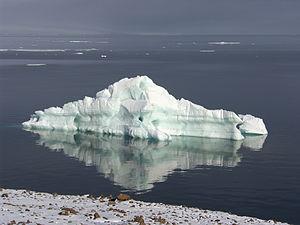
L'île Heiss est une île de la terre François-Joseph.